Cowdray House

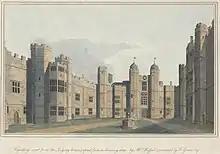
Cowdray Court from the Lodging House, before the fire by Francis Grose

In 1770, under the ownership of Anthony Browne, 7th Viscount Montagu, Capability Brown was employed to modernise the gardens.